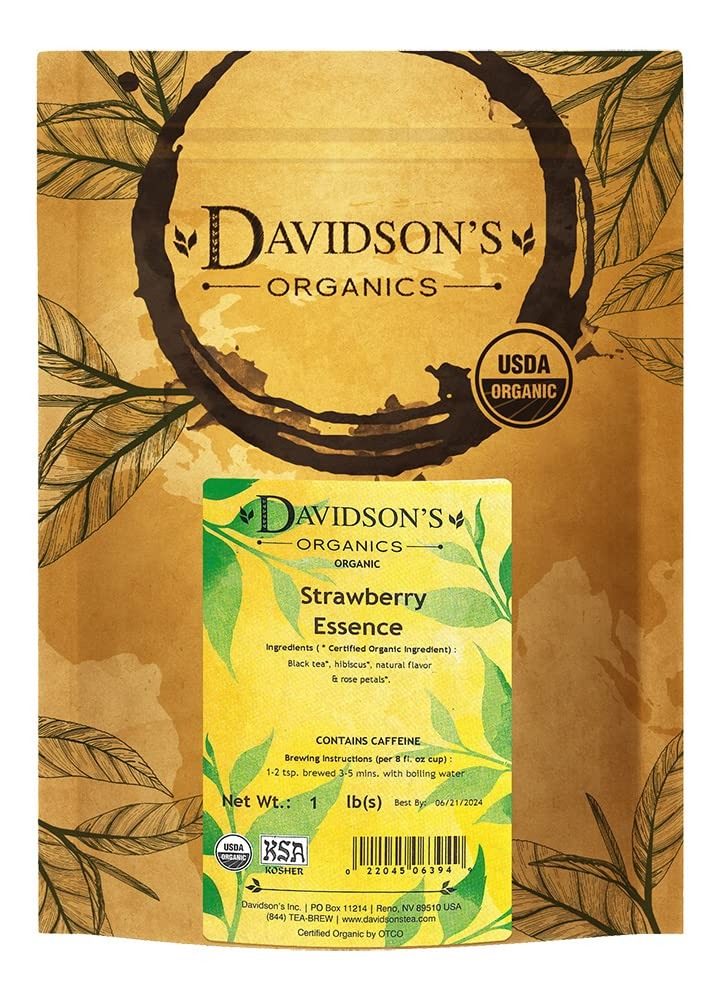
Item Name: Davidson's Tea Bulk, Strawberry Essence, 1 lb Bag
Bullet Point 1: Strawberry Essence (Loose Leaf) combines organic black tea with a splash of sweet strawberry nuance. Davidson's Strawberry Essence (Loose Leaf) is a full-bodied black tea brew with a fruity finish.
Bullet Point 2: LEAF TO CUP: From our farms in India to your family, Davidson’s Organics is a vertically integrated provider of premium teas at affordable prices. We grow, import, blend, package, and sell - overseeing the entire journey of our tea from the leaf cuttings to the infusion in your cup.
Bullet Point 3: ALWAYS ORGANIC: Davidson’s Organics is a 3rd generation organic tea grower delivering on its promise of providing top-notch USDA certified organic teas. Our teas are grown non-GMO & free from harmful chemicals and pesticides. We are responsibly sourced and sustainably farmed. We believe in the holistic health of our farms, farmers, plants & animals.
Bullet Point 4: A CUP OF WELLNESS: Davidson’s offers a diverse selection of tea blends for the most discerning palates. From loose leaves to tea bags & iced, and from ayurvedic to herbal, our organic teas deliver the perfect pick me up or a restful respite. Enjoy our balanced tea blends for optimal health and sipping pleasure.
Bullet Point 5: TRUST OUR TEA: Davidson's Organics was the first purveyor of fine organic teas. Since 1976, we’ve worked tirelessly to develop blends that are true reflections of their names, while being committed to sourcing healthy ingredients grown by generations of skilled small farmers. Enjoy Davidson's Organics, the organic tea that sets the standards for the highest quality.
Value: 16.0
Unit: oz

Price: 20.77